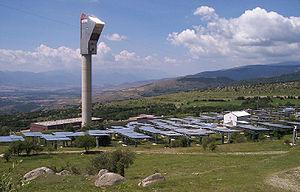
Vue globale sur la centrale solaire Thémis
Thémis est une centrale solaire thermodynamique qui a produit de l'électricité pour le réseau Électricité de France de 1983 à 1986. Située en Cerdagne à Targassonne dans les Pyrénées-Orientales, elle a été réhabilitée depuis 2004, pour devenir Thémis Solaire Innovation un centre de recherche et de développement consacré à l'énergie solaire.
Les Pyrénées-Orientales sont un département français situé au sud de la région Occitanie. Sa limite méridionale correspond à la frontière avec l'Espagne. Son territoire correspond à l'ancienne province du Roussillon agrandi du pays du Fenouillèdes. Les autres pays traditionnels du département sont la plaine du Roussillon, la Haute Cerdagne, le Conflent, le Vallespir, les Aspres, les Albères, la Salanque et le Capcir.
L'énergie solaire en France est constituée de trois filières énergétiques en développement rapide, bien qu'irrégulier, surtout depuis 2010.
Le conseil départemental des Pyrénées-Orientales est l'assemblée délibérante du département français des Pyrénées-Orientales, collectivité territoriale décentralisée. Elle comprend 34 conseillers généraux issus des 17 cantons des Pyrénées-Orientales. Il est présidé par Hermeline Malherbe depuis le 21 novembre 2010 et siège à Perpignan.
Certaines centrales thermiques solaires sont constituées d'une tour solaire thermique et d'héliostats.
L'énergie solaire est la fraction de l'énergie électromagnétique provenant du Soleil, traversant l’atmosphère qui en absorbe une partie, et parvenant à la surface de la Terre.
La Cerdagne est une région naturelle d'une superficie de 1 086,07 km² située dans l'est du massif des Pyrénées, partagée entre l'Espagne à 50,3 % et la France à 49,7 %.
Le laboratoire PROMES — PROcédés, Matériaux et Énergie Solaire — est un laboratoire du Centre national de la recherche scientifique situé sur deux sites, Font-Romeu-Odeillo-Via et Perpignan dans le Sud de la France.